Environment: real
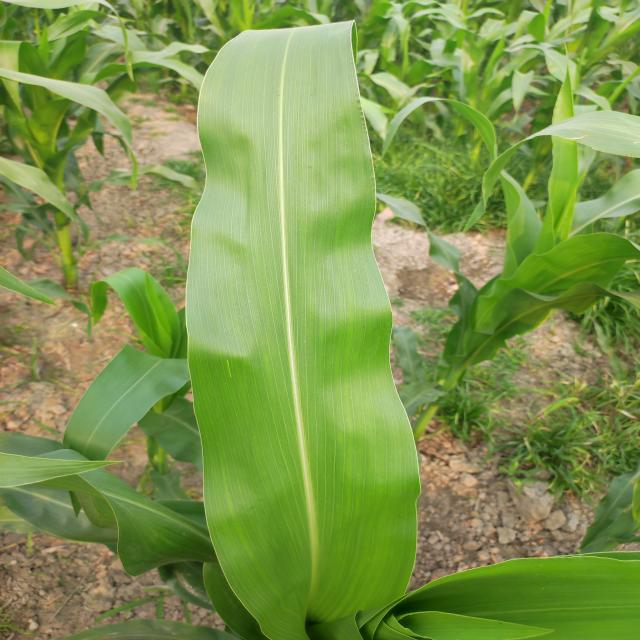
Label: healthy